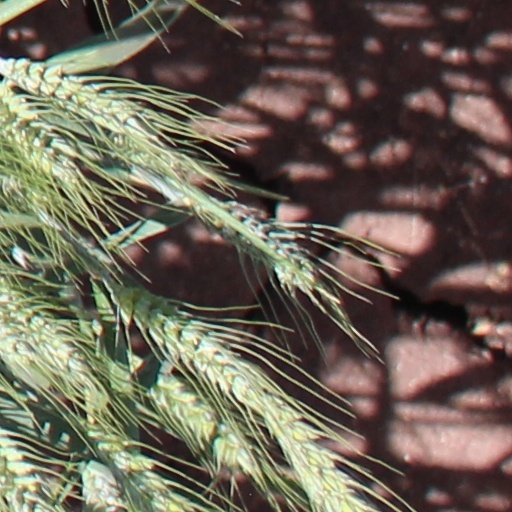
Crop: wheat